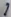
Number: 7